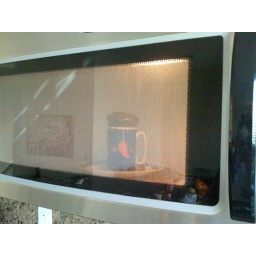
Microwave cake in a mug